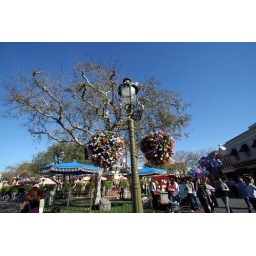
Disneyland added a more spring-like mix of pansies and other colorful flowers in February, 2007.